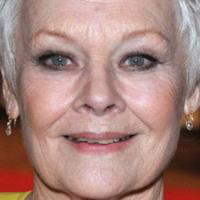
Age group: age 80 +